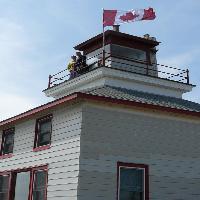
Weather: sun or clear